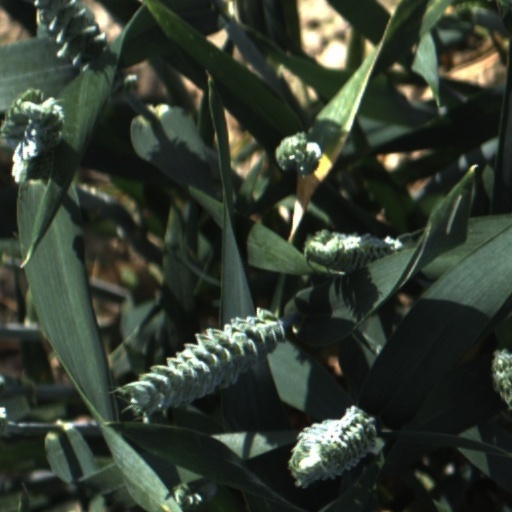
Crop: wheat